Ralph Mansfield

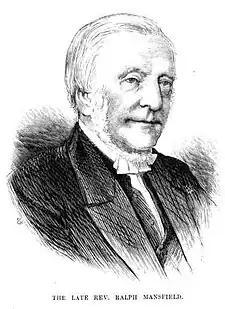

Ralph Mansfield (12 March 1799 – 1 September 1880) was a Methodist missionary and newspaper editor in colonial Australia.